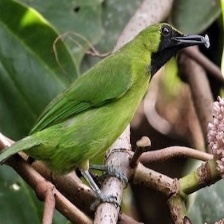
Species: BORNEAN LEAFBIRD
Scientific name: CHLOROPSIS KINABALUENSIS